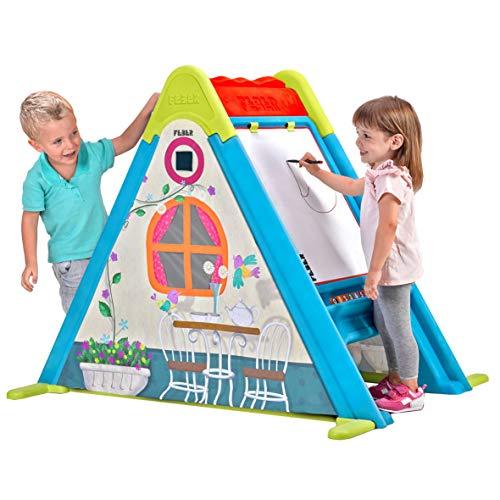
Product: Feber 800011400 Play and Fold Activity House 3 in 1 – Playset - Easy to Store – Indoor and Outdoor, Multicolor
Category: Toys & Games | Sports & Outdoor Play | Playhouses
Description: FEBER Play and Fold is triple fun: climbing wall, house, and white board for children from 2 years old.
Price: $148.91
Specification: ProductDimensions:42.5x8.5x26.6inches|ItemWeight:23.8pounds|ShippingWeight:30.1pounds(Viewshippingratesandpolicies)|ASIN:B071SHM4B7|Itemmodelnumber:Play&FoldActivityHouse3in1|Manufacturerrecommendedage:24months-6years